Break-up of the Beatles

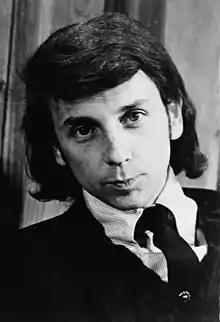
"Let It Be" producer Phil Spector (1965)

With the troubled "Get Back" project put on hold, the group continued to record together sporadically during the spring and early summer of 1969. Otherwise, the band members became increasingly involved in activities outside the band; among these, Lennon launched an international peace campaign with Ono, spearheaded by their single "Give Peace a Chance"; Harrison continued to focus on producing Apple Records signings, including Jackie Lomax, Billy Preston and devotees from the London Radha Krishna Temple; and Starr began to establish himself as a film actor. Their occasional sessions together over the first half of the year ultimately paved the way for the Beatles' last studio recording project, "Abbey Road". The 18 August session for "The End" marked the final occasion that all four members recorded collectively. The last time the foursome were together in the same studio was for the completion and mixing of "I Want You (She's So Heavy)" two days later.